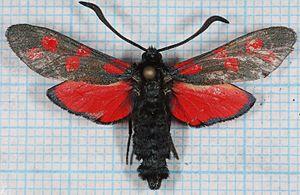
Zygaena filipendulae, la Zygène de la filipendule, Zygène de la spirée, Zygène du pied-de-poule, Zygène des lotiers ou Sphinx bélier est une espèce de lépidoptères de la famille des Zygaenidae et de la sous-famille des Zygaeninae.